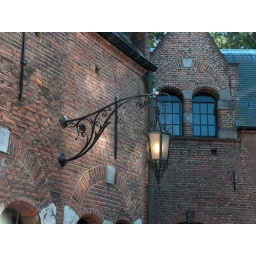
A lamp hanging on the walls of the powder magazine in Den Bosch